History of Tulsa, Oklahoma

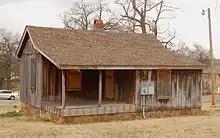
Sylvester Morris House in Owen Park, Tulsa, March 2007. Oldest surviving house in Tulsa.

A Methodist minister, Rev. Sylvester Morris, built a house in the early 1880s that now stands in Tulsa's Owen Park. Originally, it stood on what became North Cheyenne Street. Morris served from 1836 until 1907, according to a sign in front of the house. This is the oldest surviving house in Tulsa.